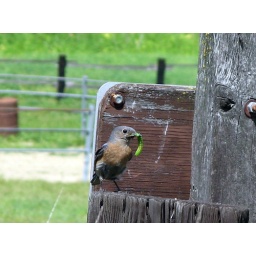
A bluebird with a green catterpillar in beak. Eww :p